The 3-D Battles of WorldRunner

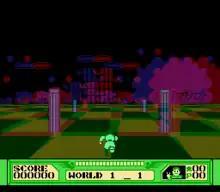
In this screenshot, the "3D mode" has been activated.

Part of the appeal and selling point of "WorldRunner" was its "3D mode". It was the first of three games by Square to feature such an option. To enter or exit 3D mode, players would press the select button. When the 3D mode is enabled, the game uses computer image processing techniques to combine images from two slightly different viewpoints into a single image in a process known as anaglyph 3D. While North American copies of the game included a pair of 3D glasses for players to view the effect, such glasses were sold separately from Japanese copies.